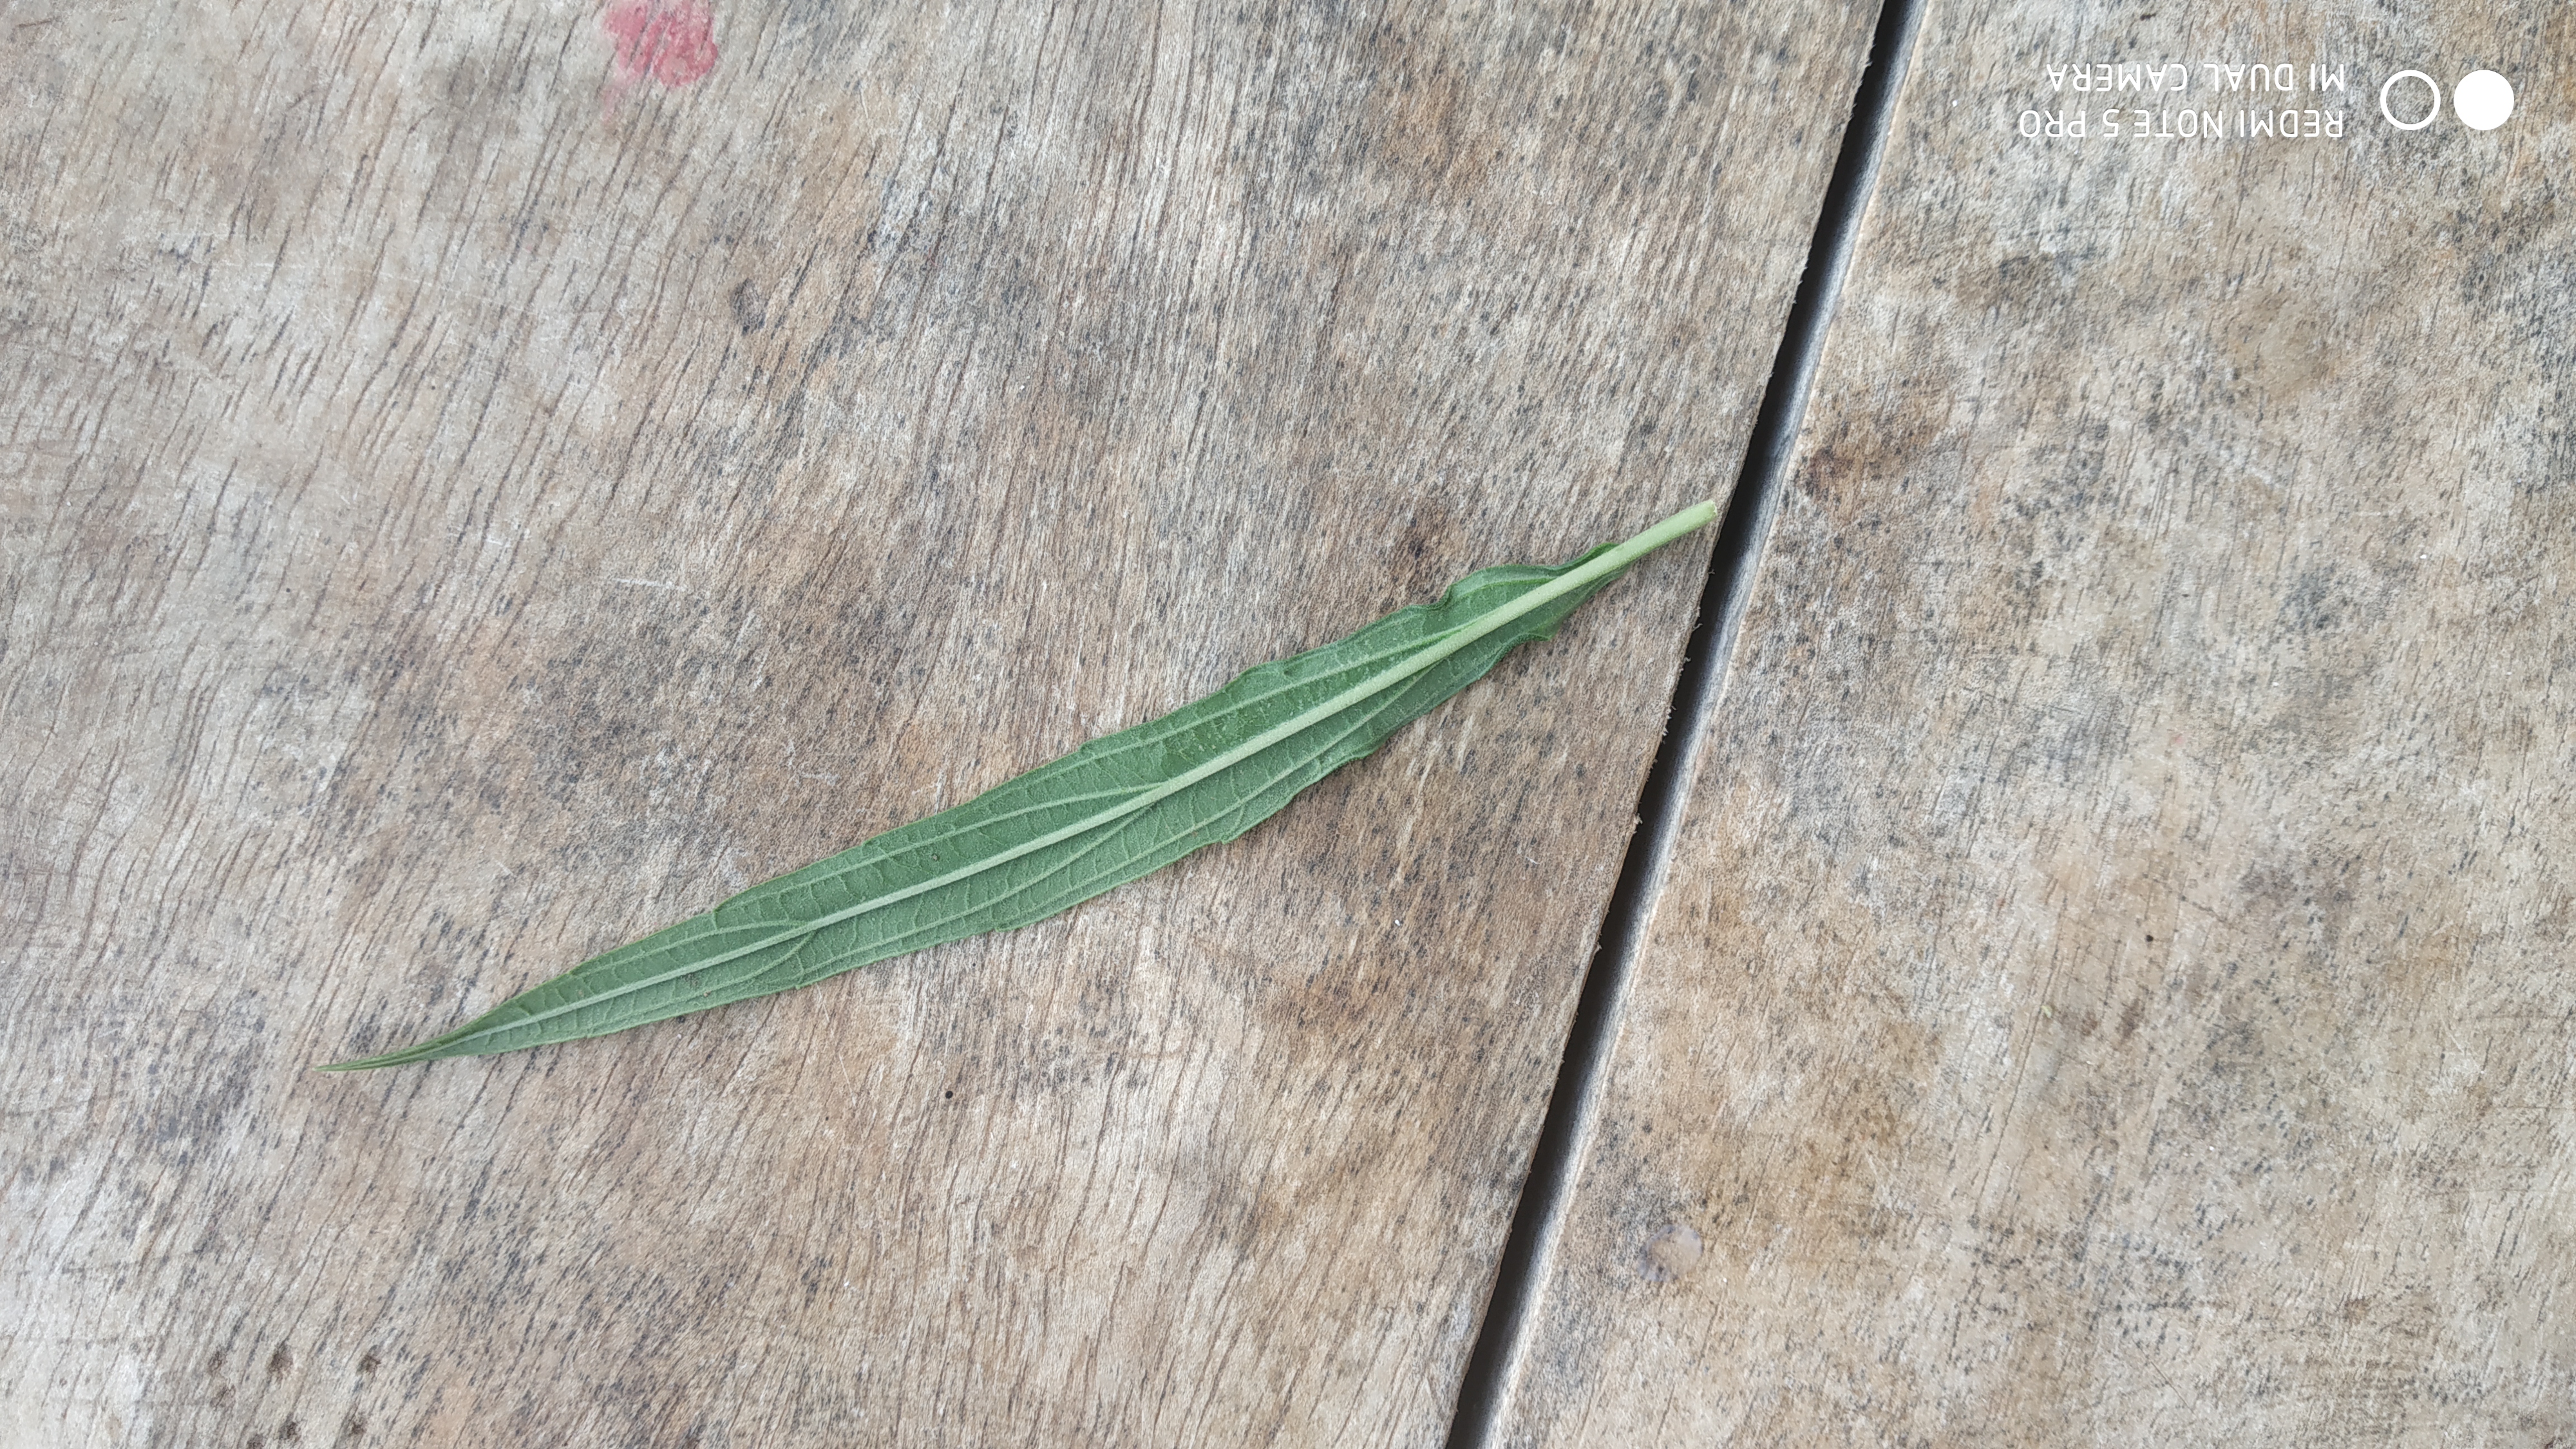
Plant: Thumbe